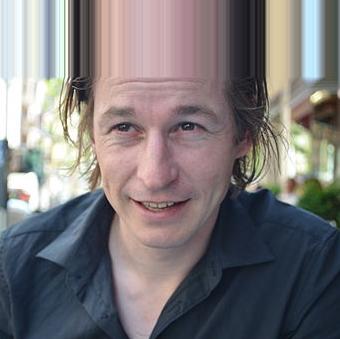
Age: 35